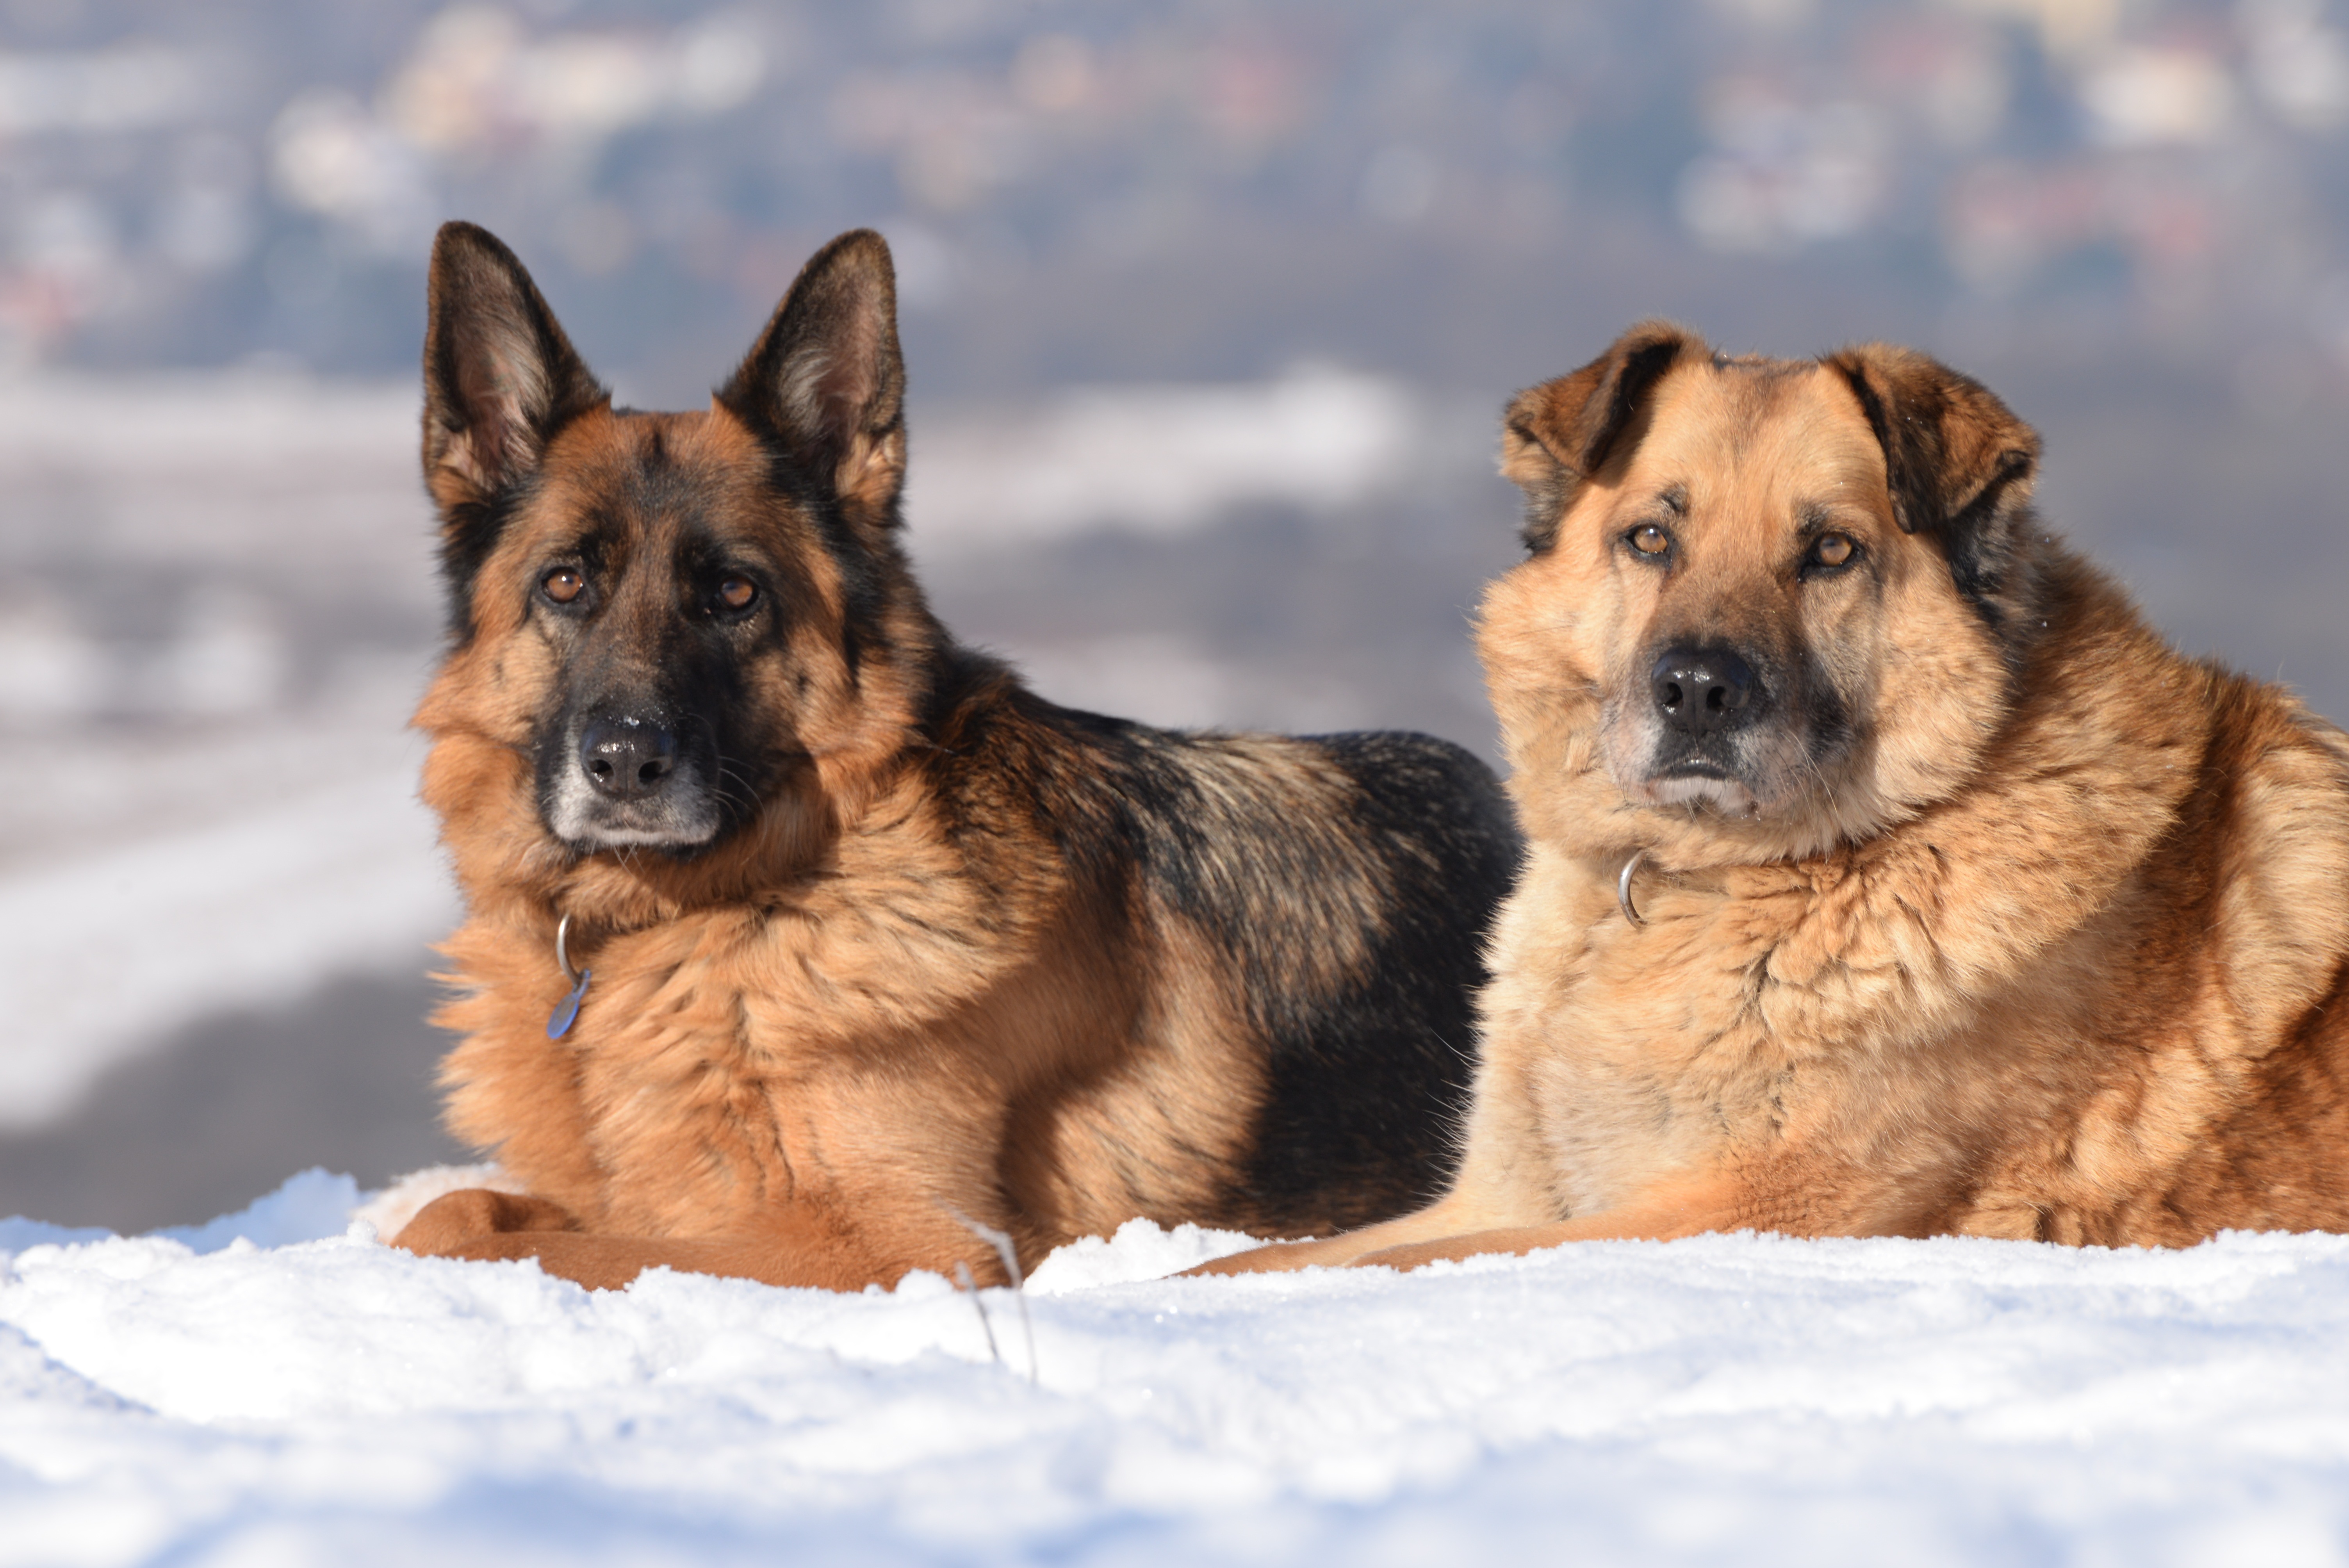
landscape, snow, winter, dog, mammal, vertebrate, dog breed, old german shepherd dog, dog like mammal, saarloos wolfdog, wolfdog, czechoslovakian wolfdog, carnivoran, dog breed group, greenland dog, dog crossbreeds, shiloh shepherd dog, east european shepherd, eurasier, german shepherd dog